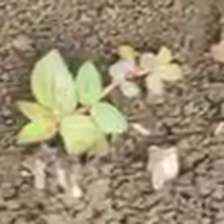
Weed species: Choti_dudhi_(Euphorbia_hirta)